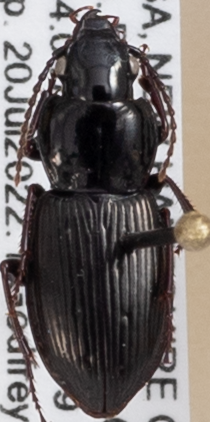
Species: Pterostichus pensylvanicus
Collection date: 2022-07-20
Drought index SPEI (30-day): -0.988
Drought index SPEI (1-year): -0.8
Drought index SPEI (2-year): -1.314